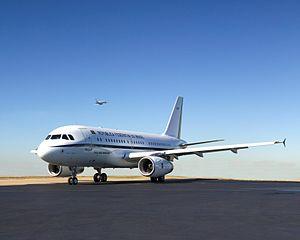
L'avion présidentiel brésilien est un avion de l'Armée de l'air brésilienne dédié aux déplacements aériens du Président du Brésil. Il s'agit depuis le 15 janvier 2005 d'un Airbus A319CJ désigné par la force aérienne brésilienne sous le code VC1A, et officiellement baptisé le Santos-Dumont, du nom du pionnier de l'aviation franco-brésilien Alberto Santos-Dumont. La flotte est basée à la base de la force aérienne brésilienne.
Plusieurs pays possèdent un ou plusieurs avions spéciaux pour le transport de leur chef de l'État, chef de gouvernement ou des membres du gouvernement. Le plus connu d'entre eux est Air Force One, utilisé par le président des États-Unis et géré par l'US Air Force.